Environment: real
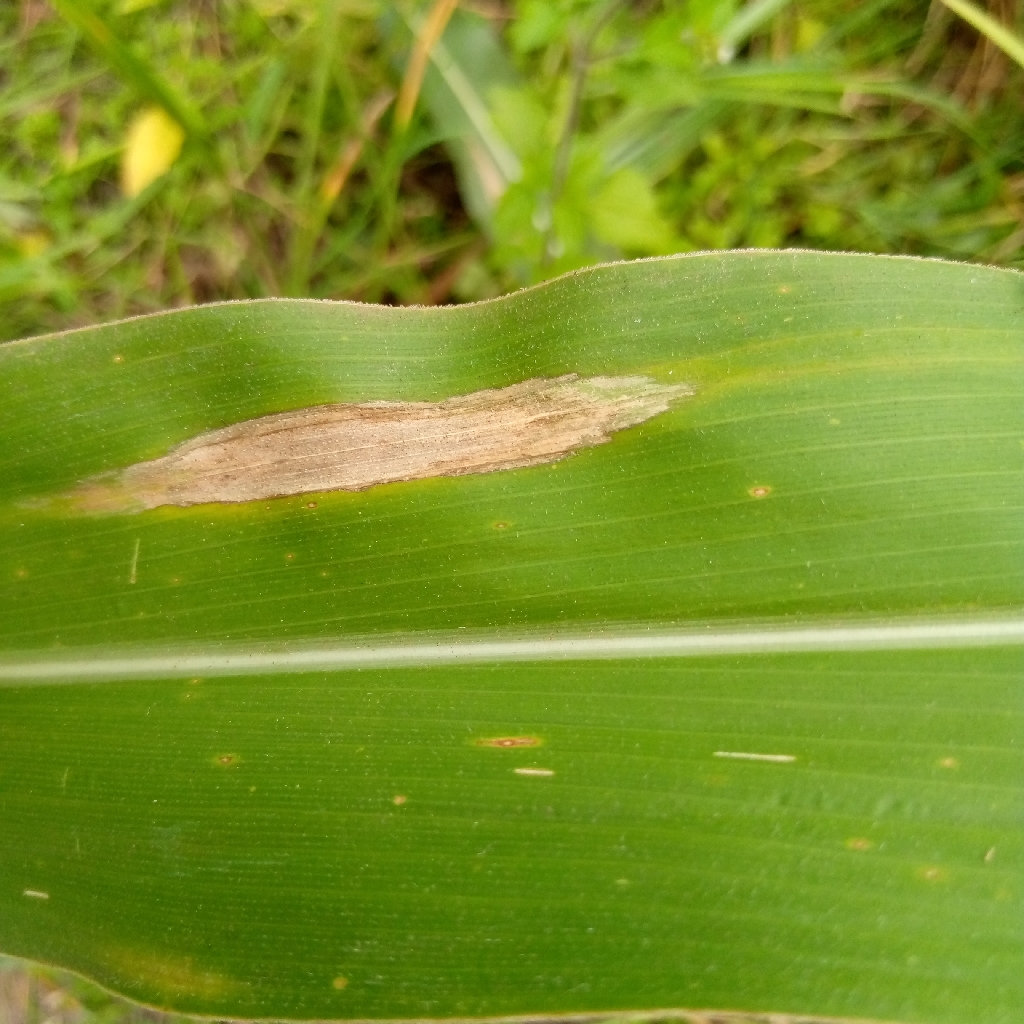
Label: northern_corn_leaf_blight